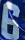
Number: 6